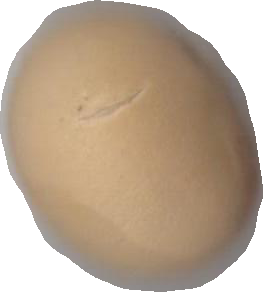
Variety: Grobogan